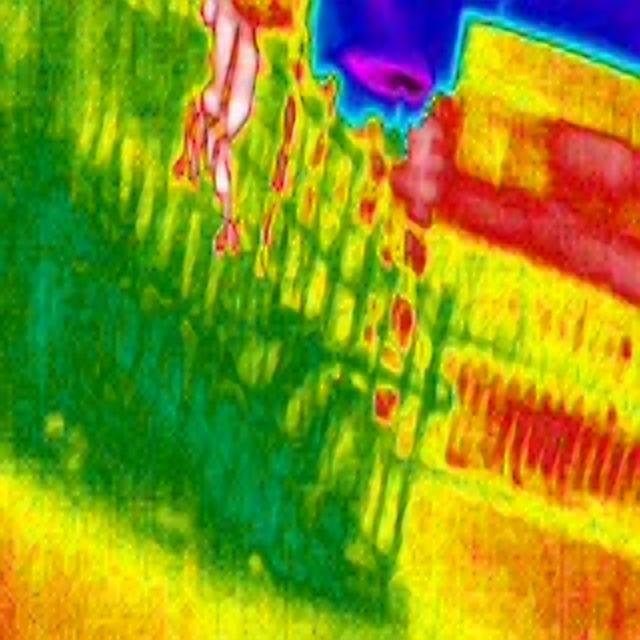
Detected objects:
label: person